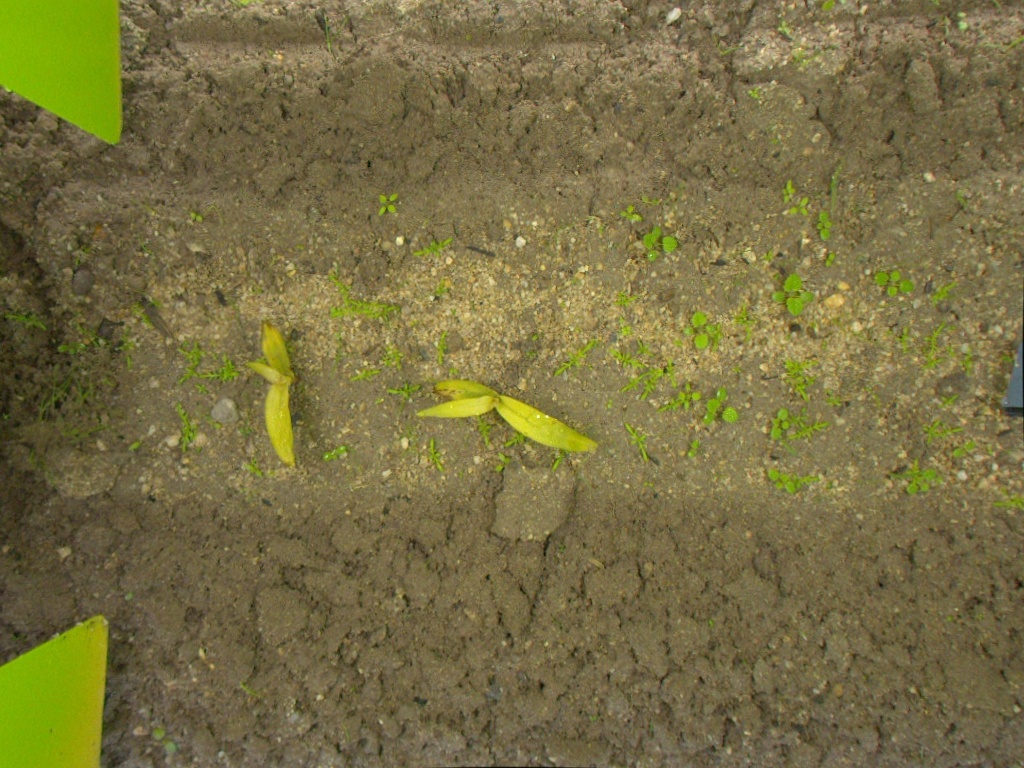
Crop: maize
Objects: maize, maize